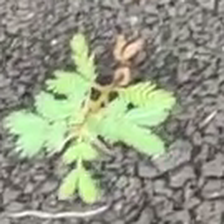
Weed species: Dwarf_cassia_(Chamaecrista pumila)